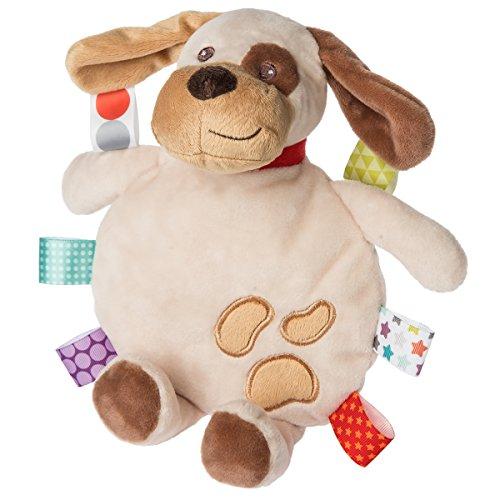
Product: Mary Meyer Taggies Buddy Dog Cookie Crinkle Toy
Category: Toys & Games | Baby & Toddler Toys | Activity Play Centers
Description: Buddy Dog Cookie Crinkle is a soft toy friend with a tan brown body and floppy ears; flat, cookie-shaped tummy features charming spots, crinkle paper inside fabric adds to the sensory fun.
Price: $16.46